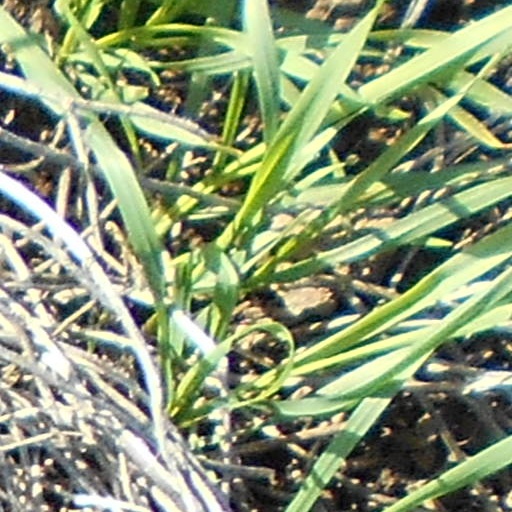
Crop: wheat